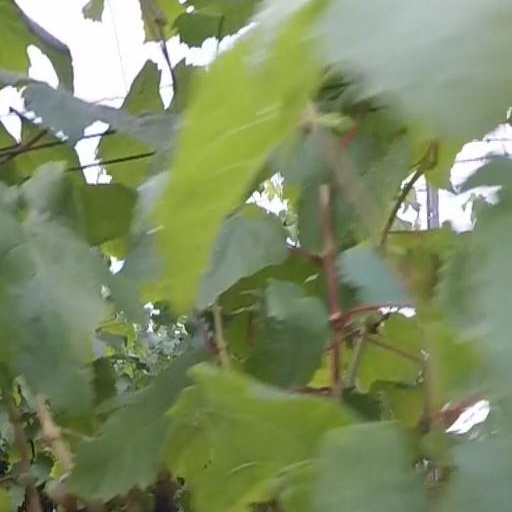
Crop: grape